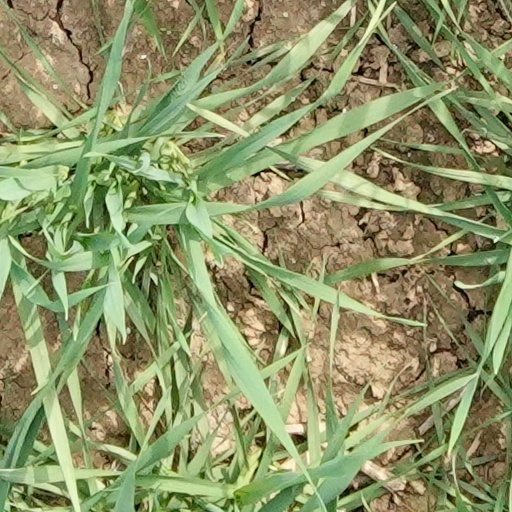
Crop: wheat